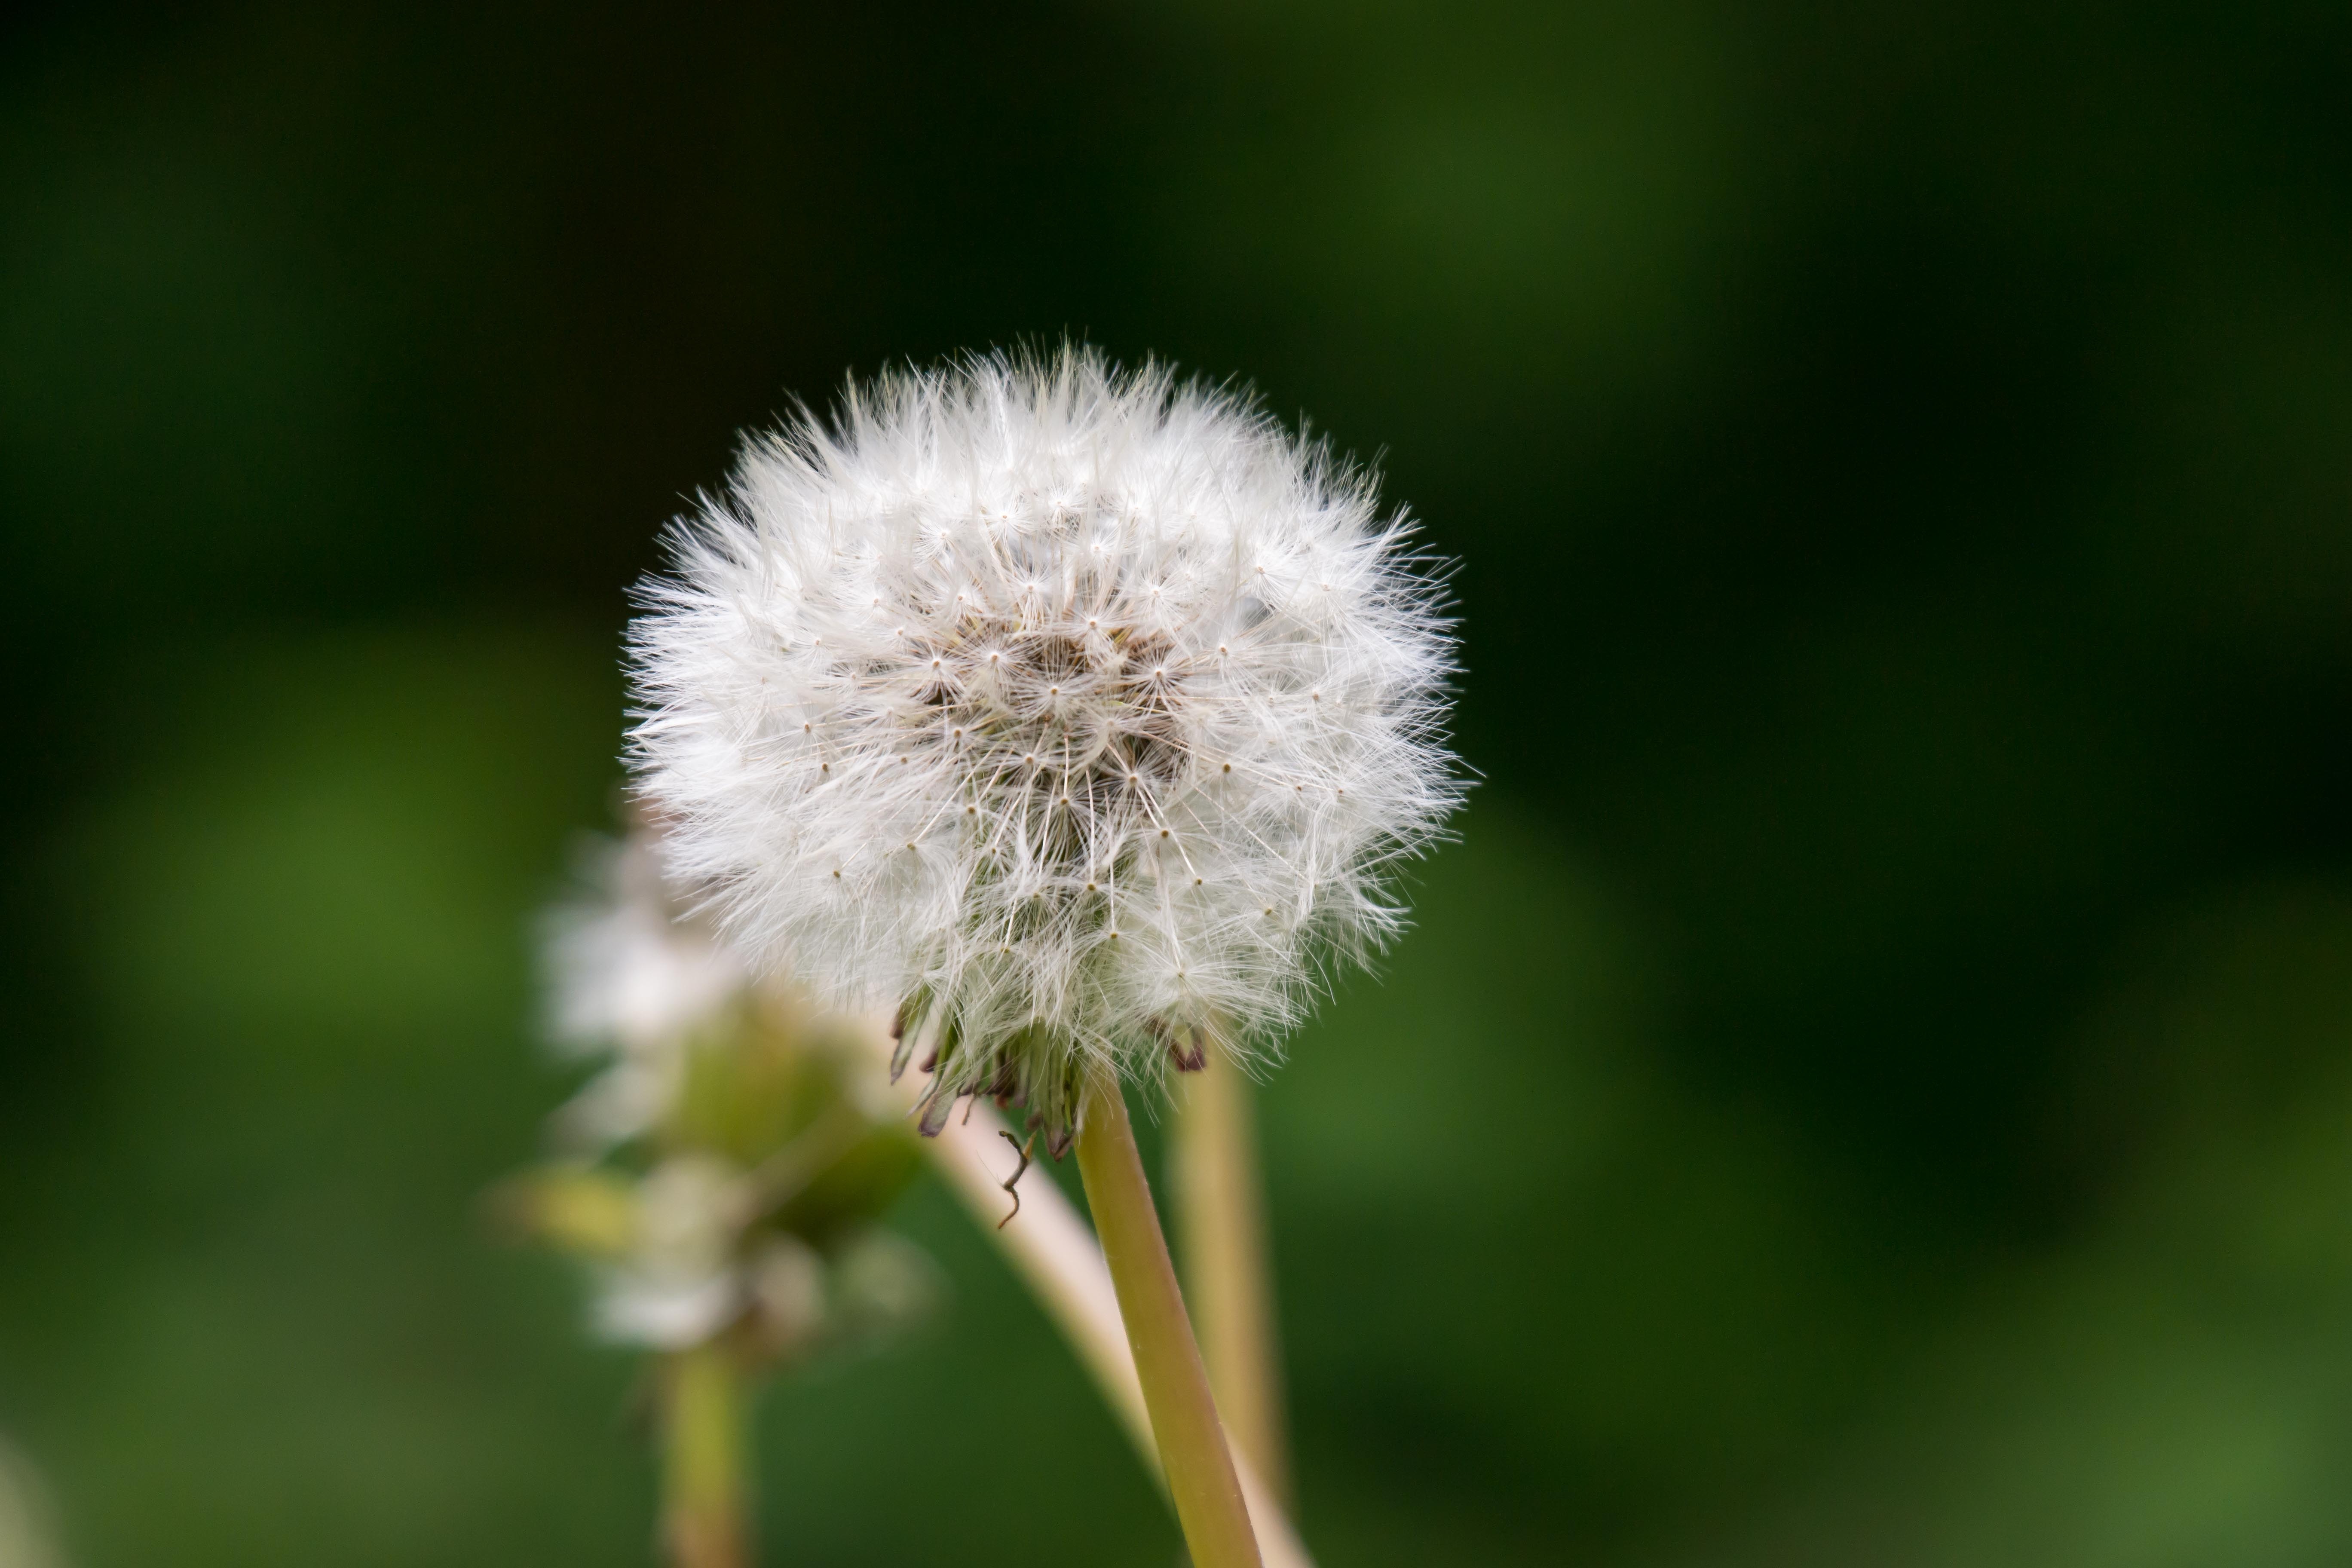
nature, grass, bokeh, plant, field, photography, meadow, dandelion, prairie, flower, petal, spring, botany, flora, wildflower, close up, pointed flower, seeds, thistle, reproduction, multiplication, faded, macro photography, flying seeds, flowering plant, daisy family, plant stem, land plant